Cinema of Australia

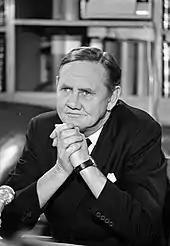
Prime Minister John Gorton initiated several avenues of government support for Australian cinema

John Gorton, Prime Minister of Australia from 1968 to 1971, initiated several forms of government support for film and the arts, including the Australian Film Development Corporation. The Gough Whitlam government (1972–75) continued the support via its successor the Australian Film Commission, and state governments also established assistance programs. These measures led to a resurgence of Australian film-making in both the low budget 16mm format and 35mm cinema - the Australian New Wave - which lasted until the mid-to-late 1980s. The era also marked the emergence of the "Ozploitation" style – characterised by the exploitation of colloquial Australian culture.